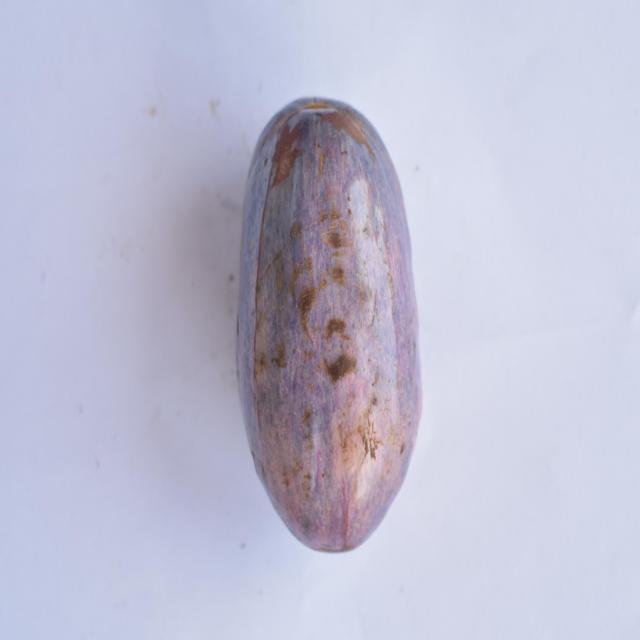
Plum grade: unaffected